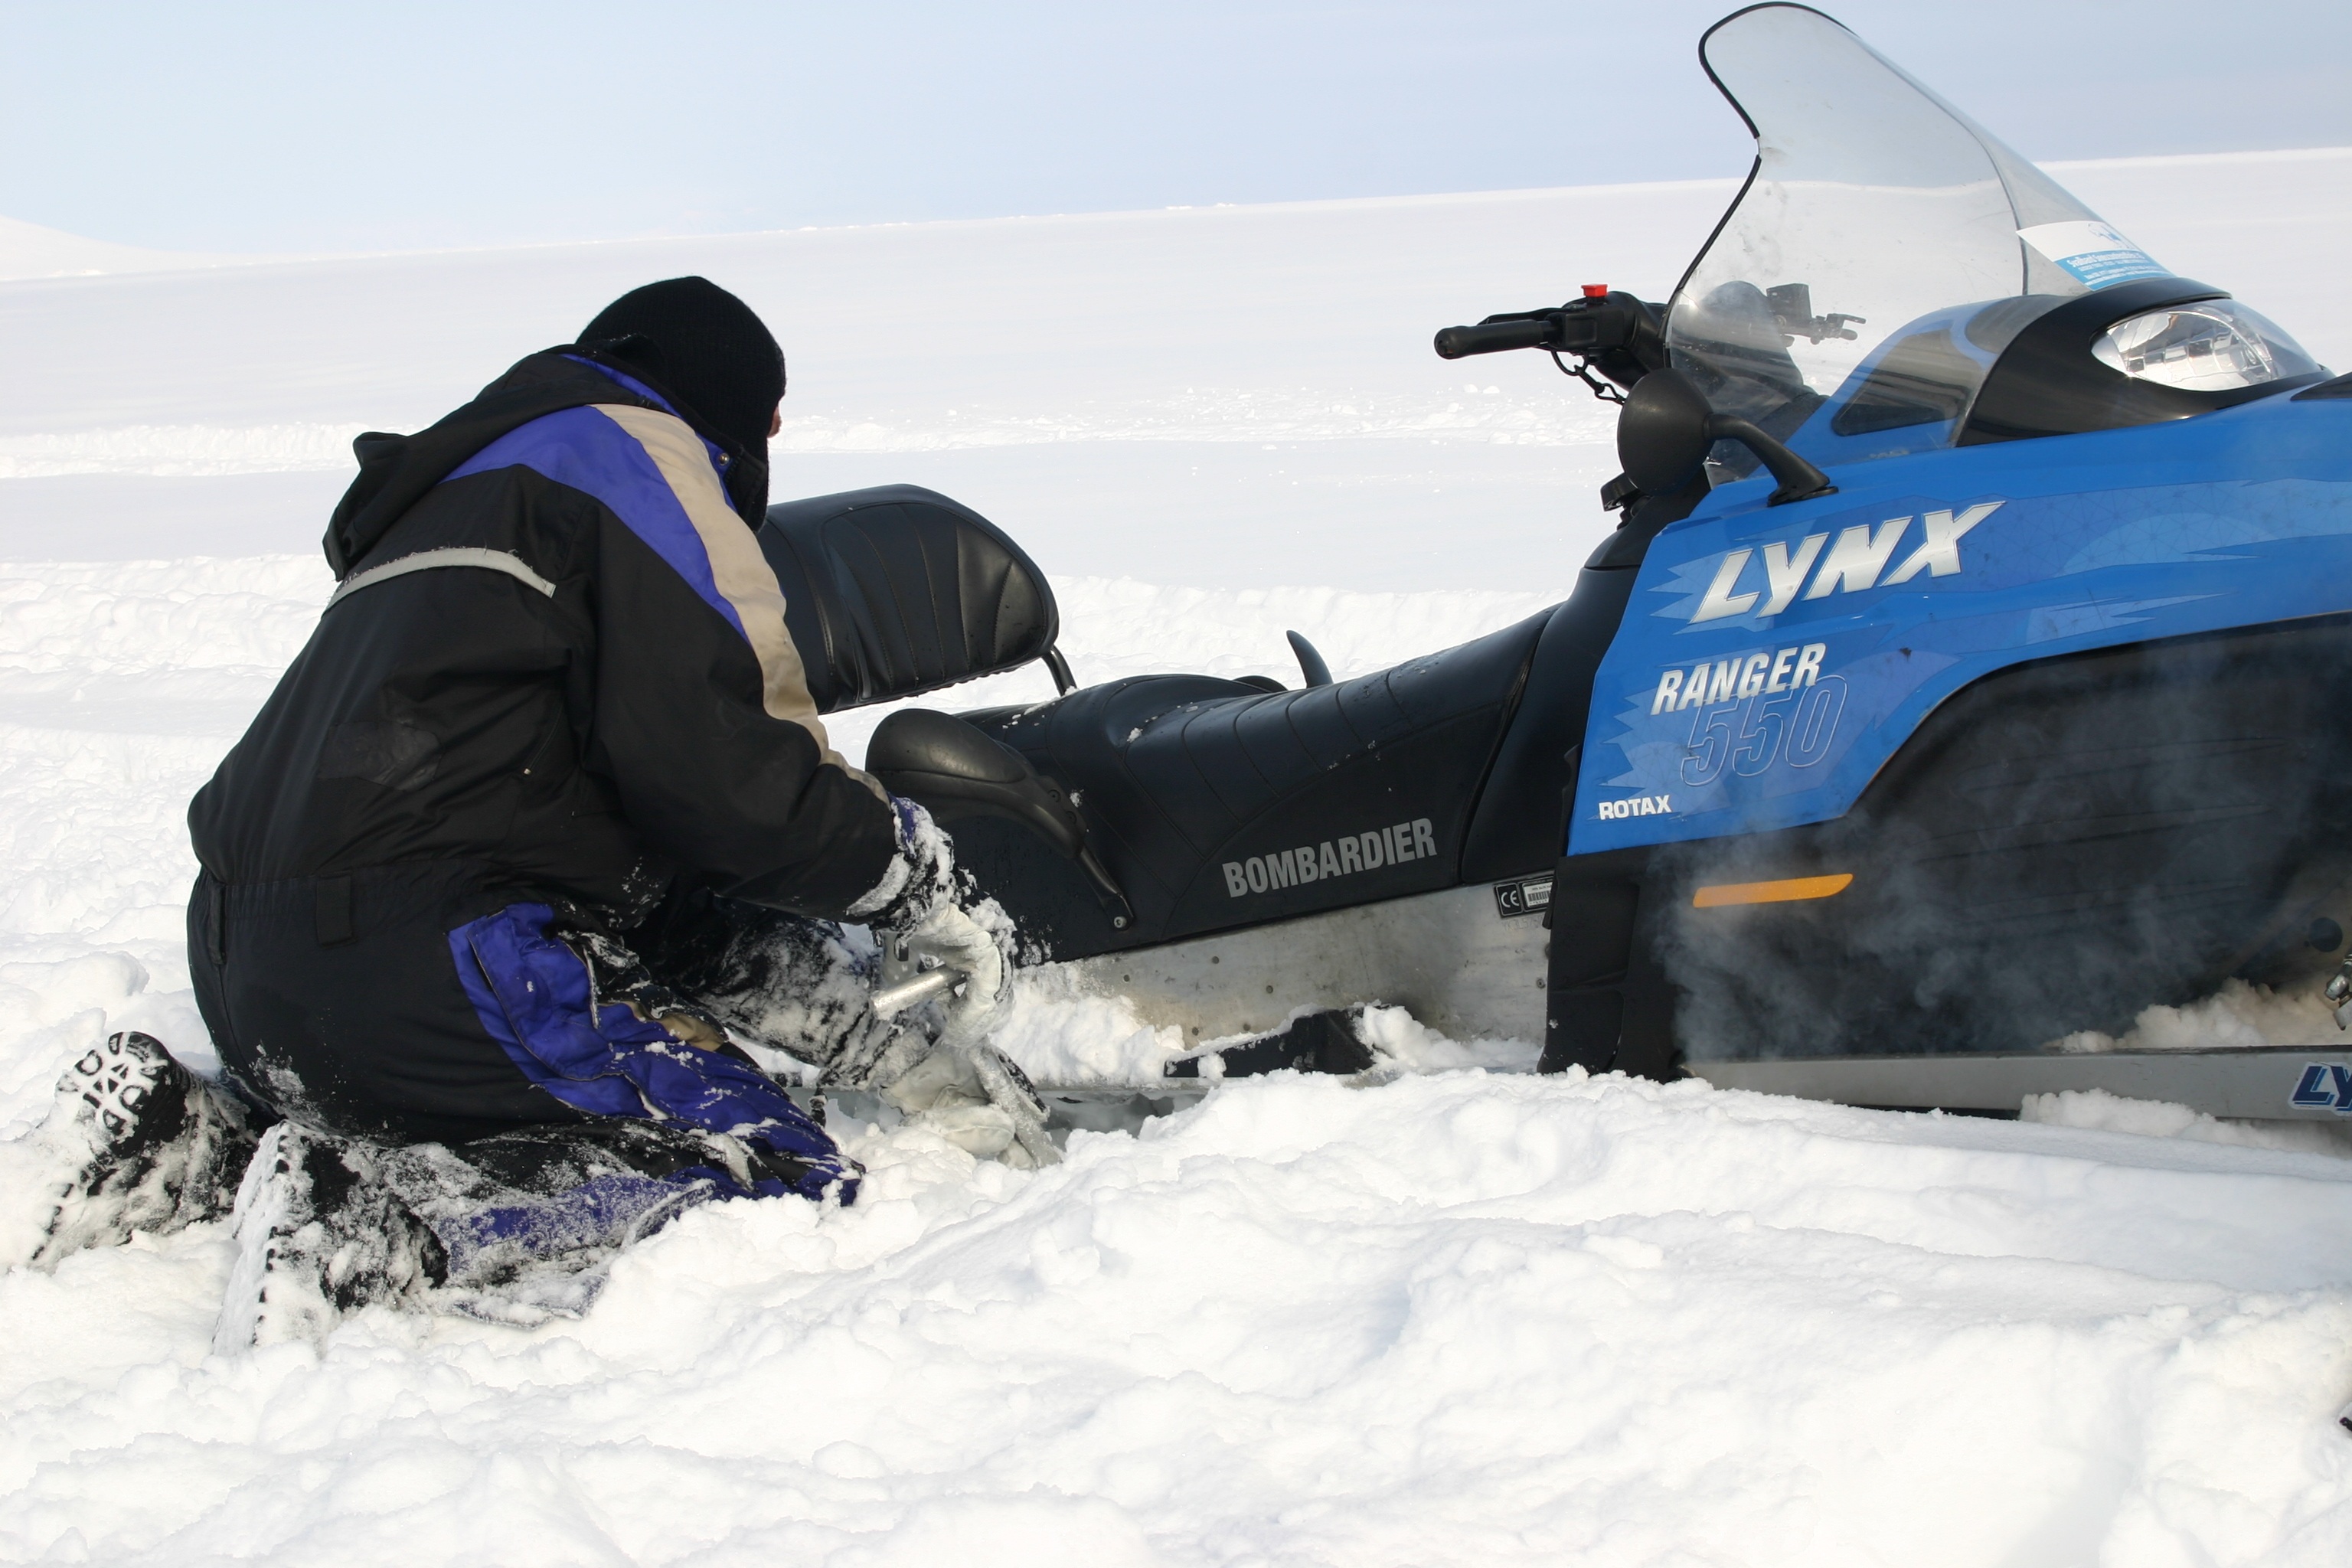
snow, vehicle, extreme sport, winter sport, scooter, sports, footwear, racing, sled, risk, motorsport, excavate, auto racing, spitsbergen, snowmobile